City Mill River

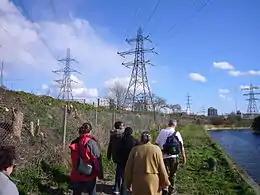
Walkers next to the City Mill River in 2007

City Mill River is part of the Bow Back Rivers in London, England. It formerly fed City Mill, used for the production of chemicals in the late nineteenth and early twentieth centuries. In the 1930s, the mill was removed and the river was isolated from the tides by the construction of locks at both ends. City Mill Lock, at the southern end, has been refurbished and reopened in 2010.